Demographic history of Scotland

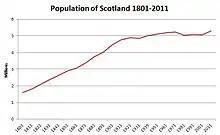
A line graph of population in Scotland based on the national census, from 1801 to 2011

By the time of the first decadal census in 1801, the population was 1,608,420. It grew steadily in the nineteenth century, to 2,889,000 in 1851 and 4,472,000 in 1901. While population fell in some rural areas, it rose rapidly in the towns. Aberdeen, Dundee and Glasgow grew by a third or more between 1755 and 1775 and the textile town of Paisley more than doubled its population. Because of the industrial revolution, Scotland was already one of the most urbanised societies in Europe by 1800. In 1800, 17 per cent of people in Scotland lived in towns of more than 10,000 inhabitants. By 1850 it was 32 per cent and by 1900 it was 50 per cent. By 1900 one in three of the entire population were in the four cities of Glasgow, Edinburgh, Dundee and Aberdeen. Glasgow emerged as the largest city. Its population in 1780 was 43,000, reaching 147,000 by 1820; by 1901 it had grown to 762,000. This was due to a high birth rate and immigration from the countryside and particularly from Ireland; but from the 1870s there was a fall in the birth rate and lower rates of migration and much of the growth was due to longer life expectancy. Glasgow was now one of the largest cities in the world, and it became known as "the Second City of the Empire" after London.